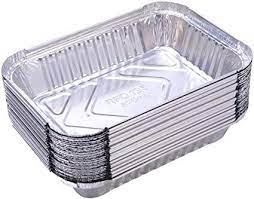
Label: metal